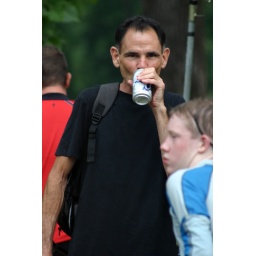
June 1st LR Sprint TRI with the swim in the ski lake and the bike and run on the NLR River trail